Delphi (modern town)

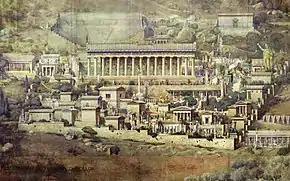
Speculative illustration of ancient Delphi by French architect Albert Tournaire.

Delphi was since ancient times a place of worship for Gaia, the mother goddess connected with fertility. The town started to gain pan-Hellenic relevance as both a shrine and an oracle in the 7th century BC. Initially under the control of Phocaean settlers based in nearby Kirra (currently Itea), Delphi was reclaimed by the Athenians during the First Sacred War (597–585 BC). The conflict resulted in the consolidation of the Amphictyonic League, which had both a military and a religious function revolving around the protection of the Temple of Apollo. This shrine was destroyed by fire in 548 BC and then fell under the control of the Alcmaeonids banned from Athens. In 449–448 BC, the Second Sacred War (fought in the wider context of the First Peloponnesian War between the Peloponnesian League led by Sparta and the Delian-Attic League led by Athens) resulted in the Phocians gaining control of Delphi and the management of the Pythian Games.